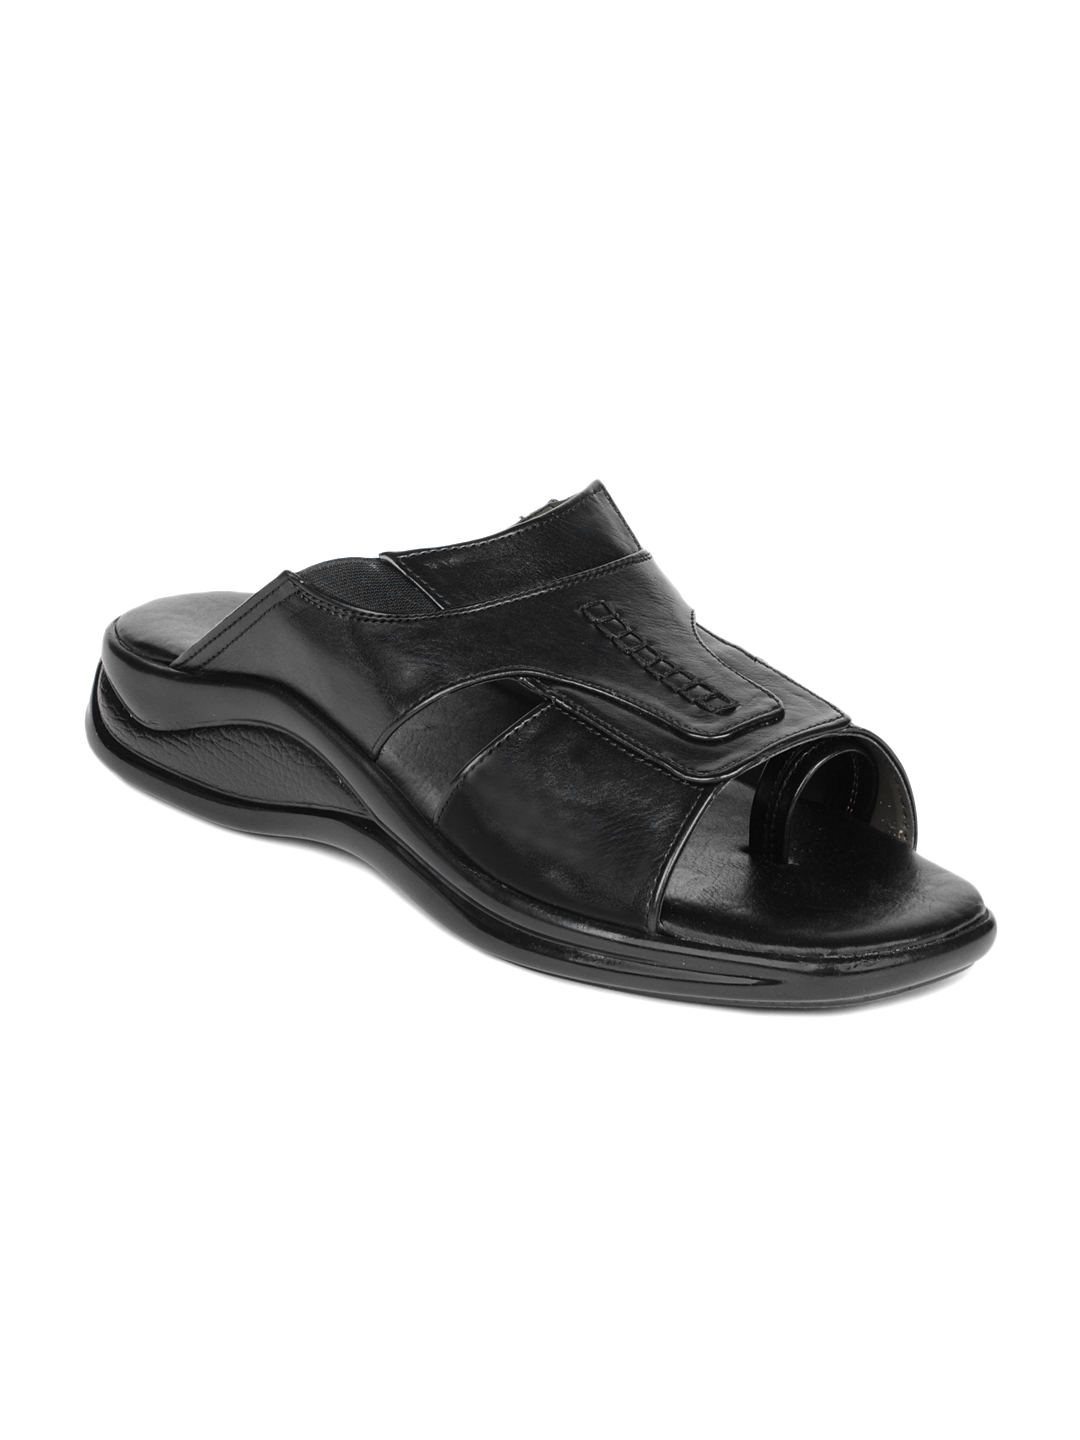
Coolers Men Black Sandals
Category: Footwear / Sandal / Sandals
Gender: Men
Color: Black
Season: Fall 2012
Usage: Casual